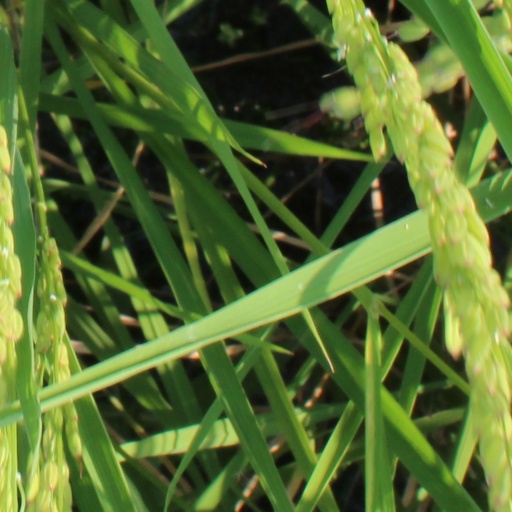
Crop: rice